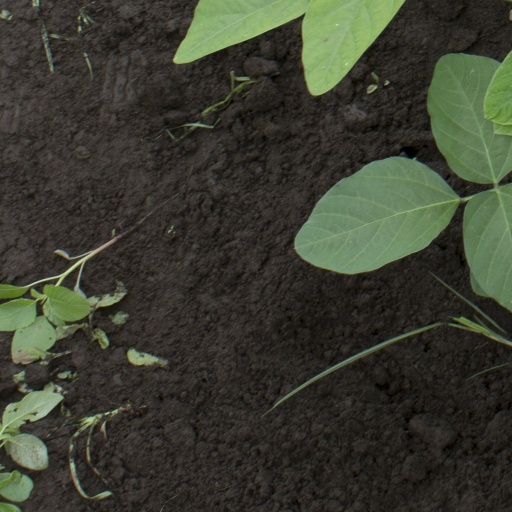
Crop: soybean